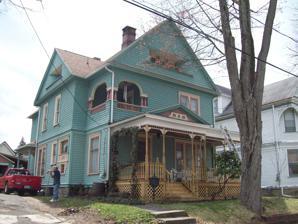
Building: Beardsley-Oliver House
Country: United States of America
Year built: 1890
Historic house in New York, United States United States historic place Beardsley-Oliver House U.S. National Register of Historic Places Beardsley-Oliver House, April 2010 Show map of New York Show map of the United States Location 312 Laurel Ave., Olean, New York Coordinates 42°4′42″N 78°25′36″W / 42.07833°N 78.42667°W / 42.07833; -78.42667 Built 1890 Architectural style Late Victorian, Eclectic NRHP reference No. 08000097 Added to NRHP February 28, 2008 The Beardsley-Oliver House is a historic house located at 312 Laurel Avenue in Olean , Cattaraugus County, New York . Description and history It is a 2 + 1 ⁄ 2 -story, wood-framed dwelling built in about 1890. It exhibits a late Victorian blending of Shingle Style and Queen Anne styles. It was listed on the National Register of Historic Places on February 28, 2008. References